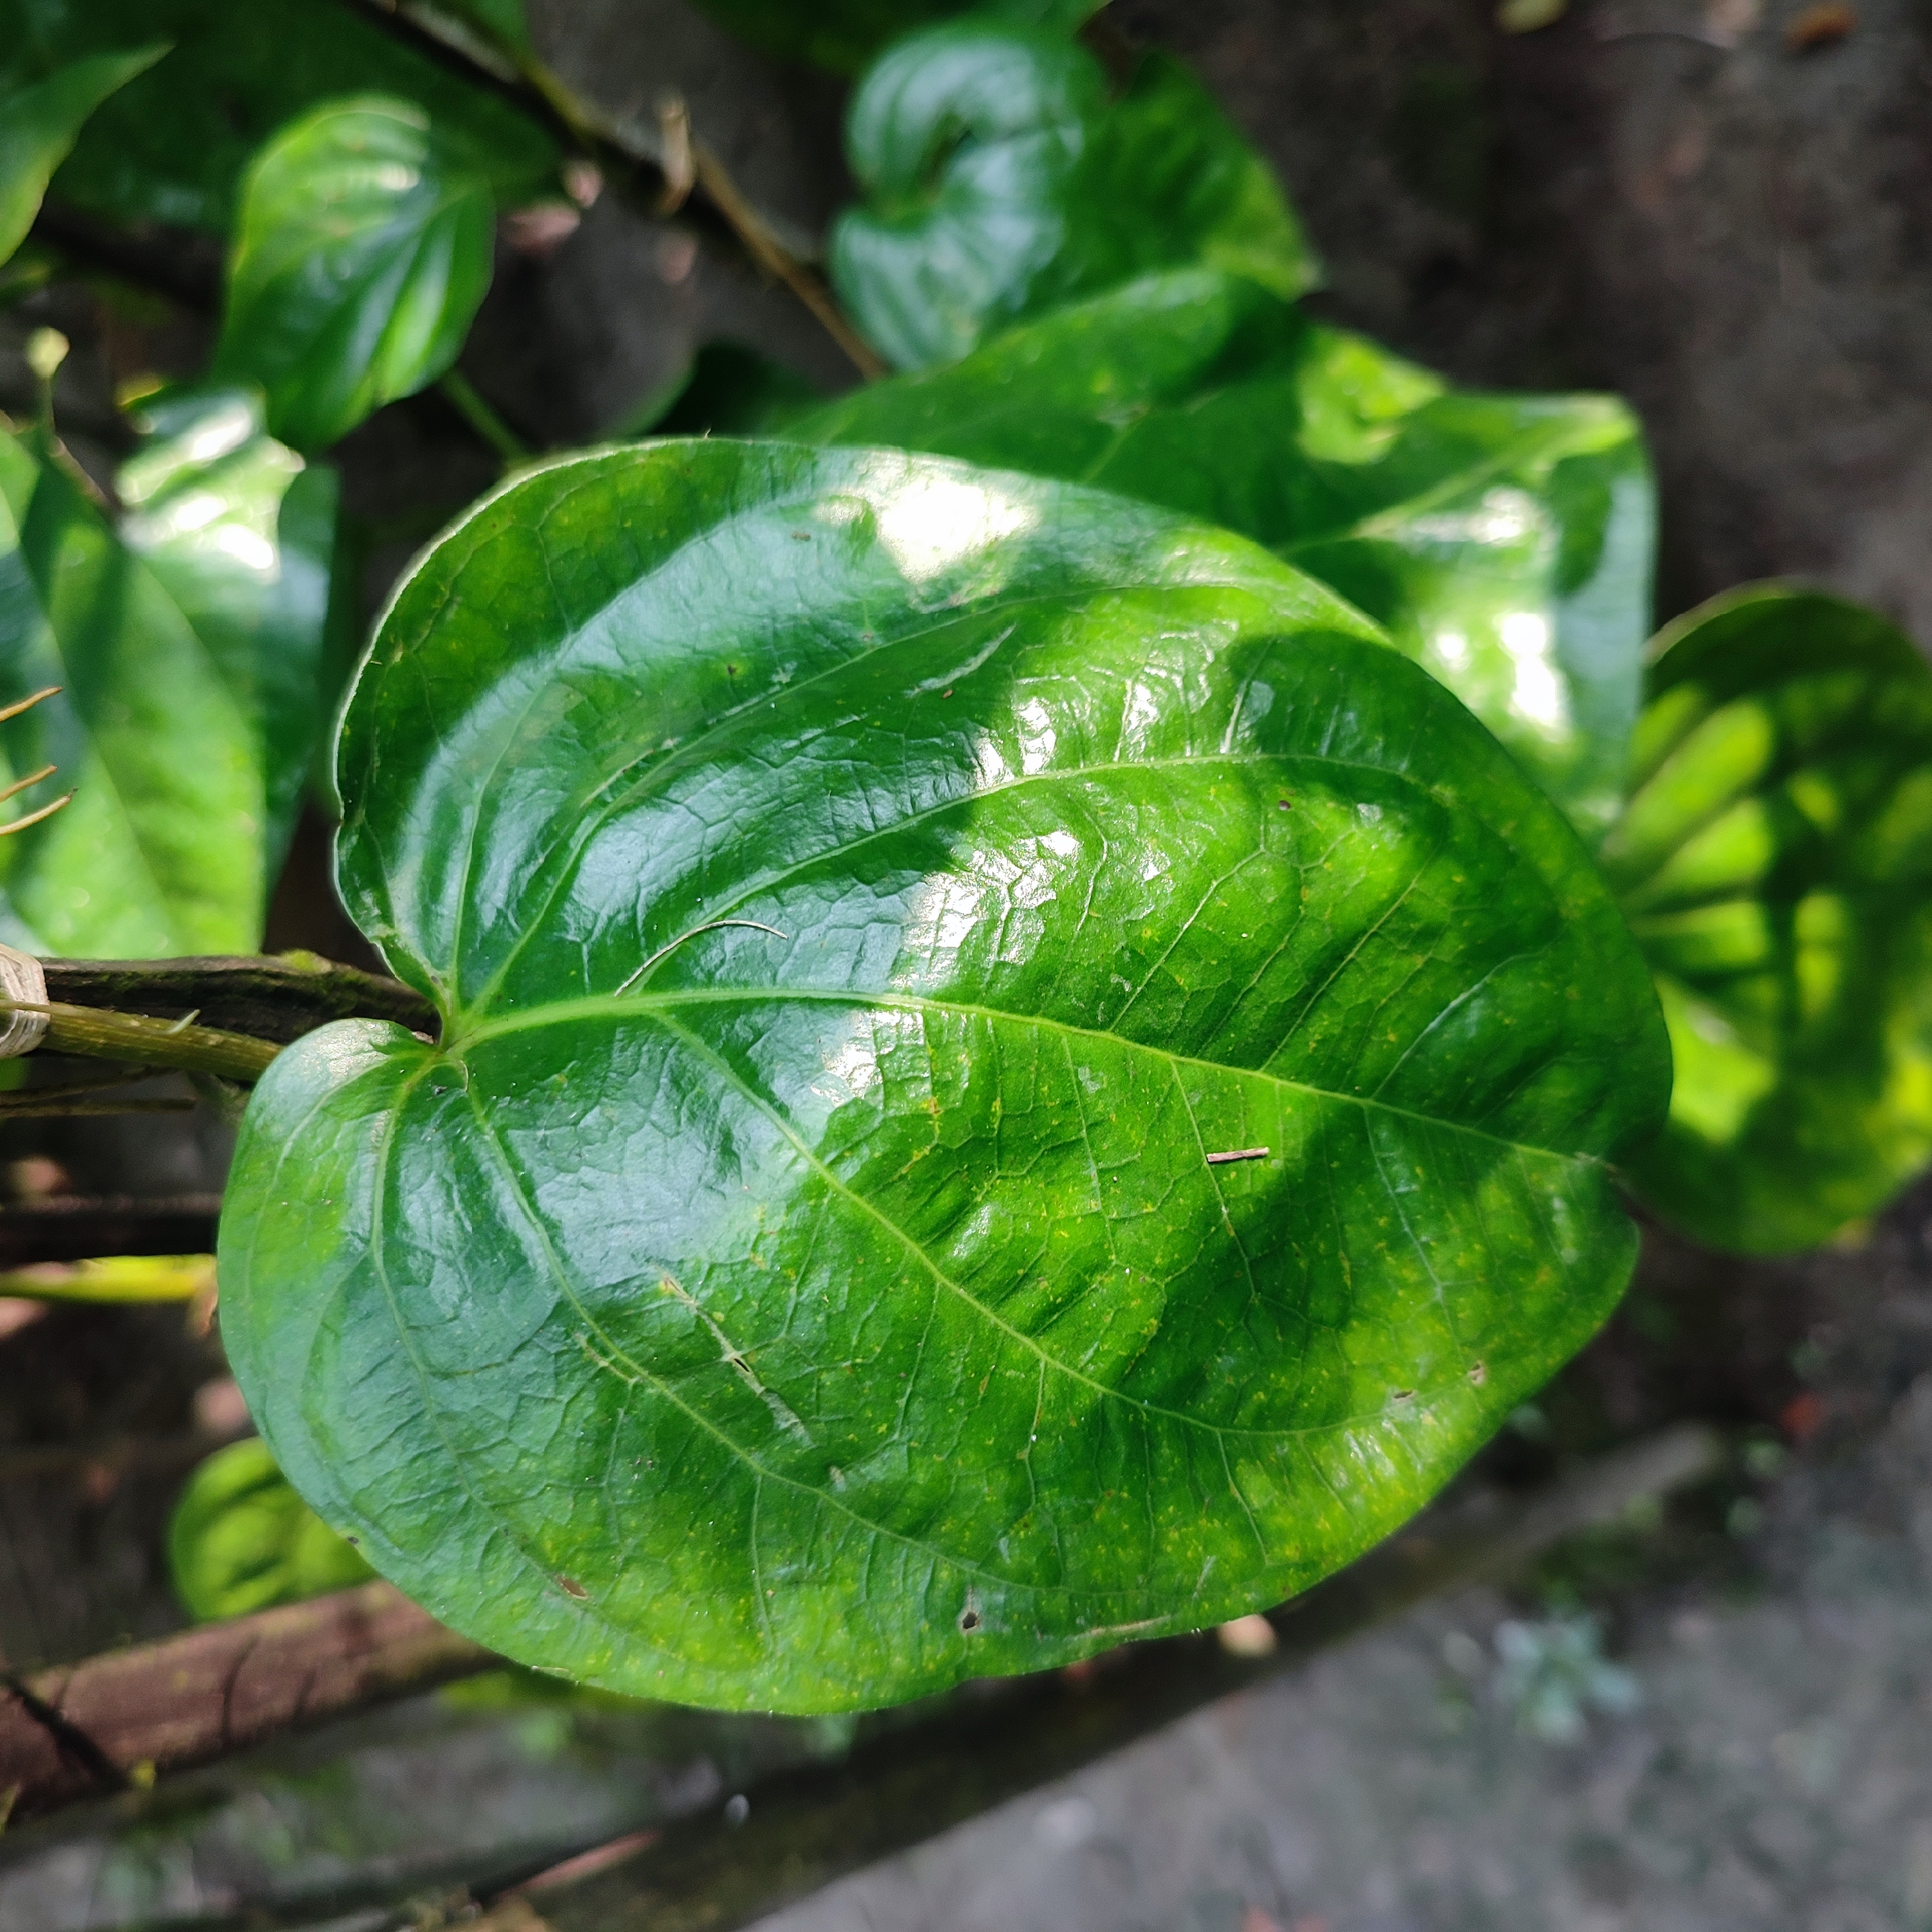
Label: Healthy_Leaf